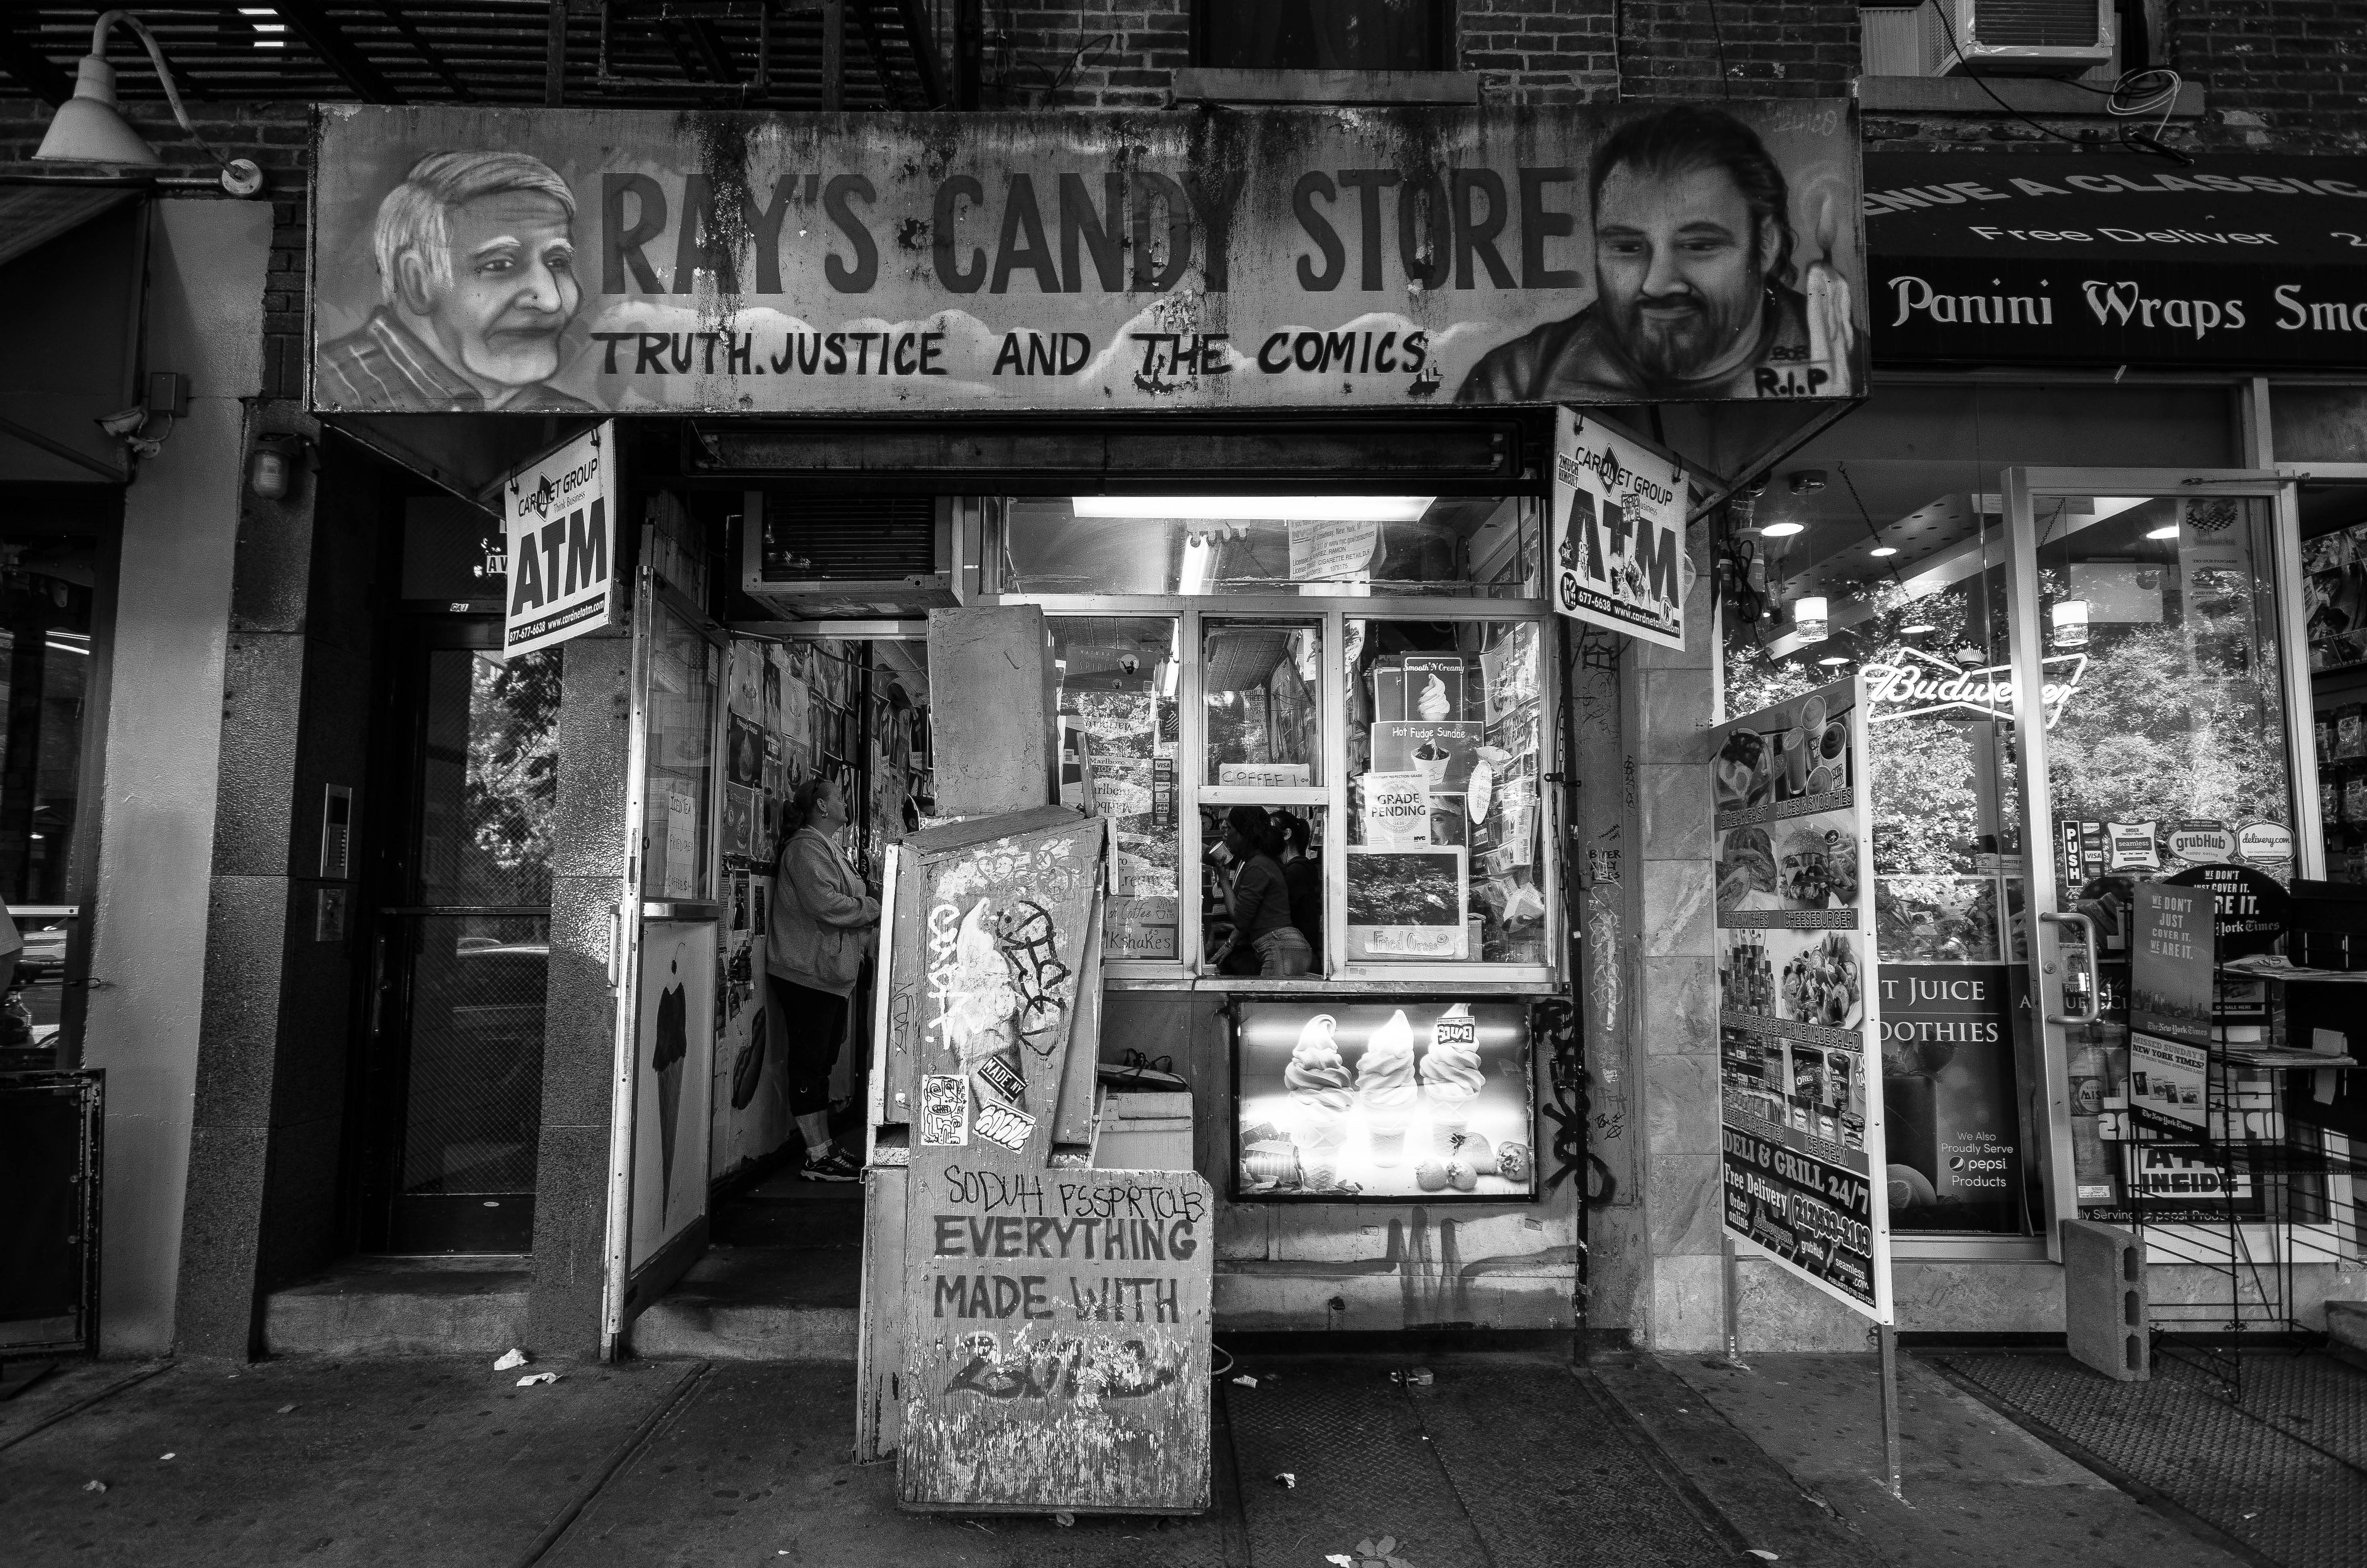
black and white, road, white, street, photography, alley, urban, manhattan, shop, store, nyc, nikon, black, monochrome, graffiti, streetphotography, bw, blackandwhite, blackwhite, newyork, infrastructure, storefront, newyorkcity, wideangle, photograph, snapshot, noiretblanc, noir, blanc, calle, negro, blanco, chico, tienda, schwarz, raw, pretoebranco, blancoynegro, sigma, nero, branco, byn, magasin, weis, bianconero, bianco, blanconegro, bn, noirblanc, biancoenero, pretobranco, preto, schwarzundweis, nikond3300, eastvillage, alphabetcity, sigma1020mm, urbana, avenuea, rayscandystore, rayalvarez, urban area, monochrome photography, film noir